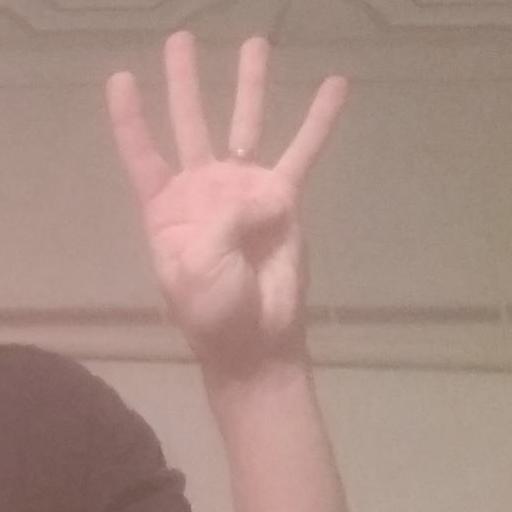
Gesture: four